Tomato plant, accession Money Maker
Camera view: horizontal (90 deg, fisheye); turntable rotation: 90 degrees
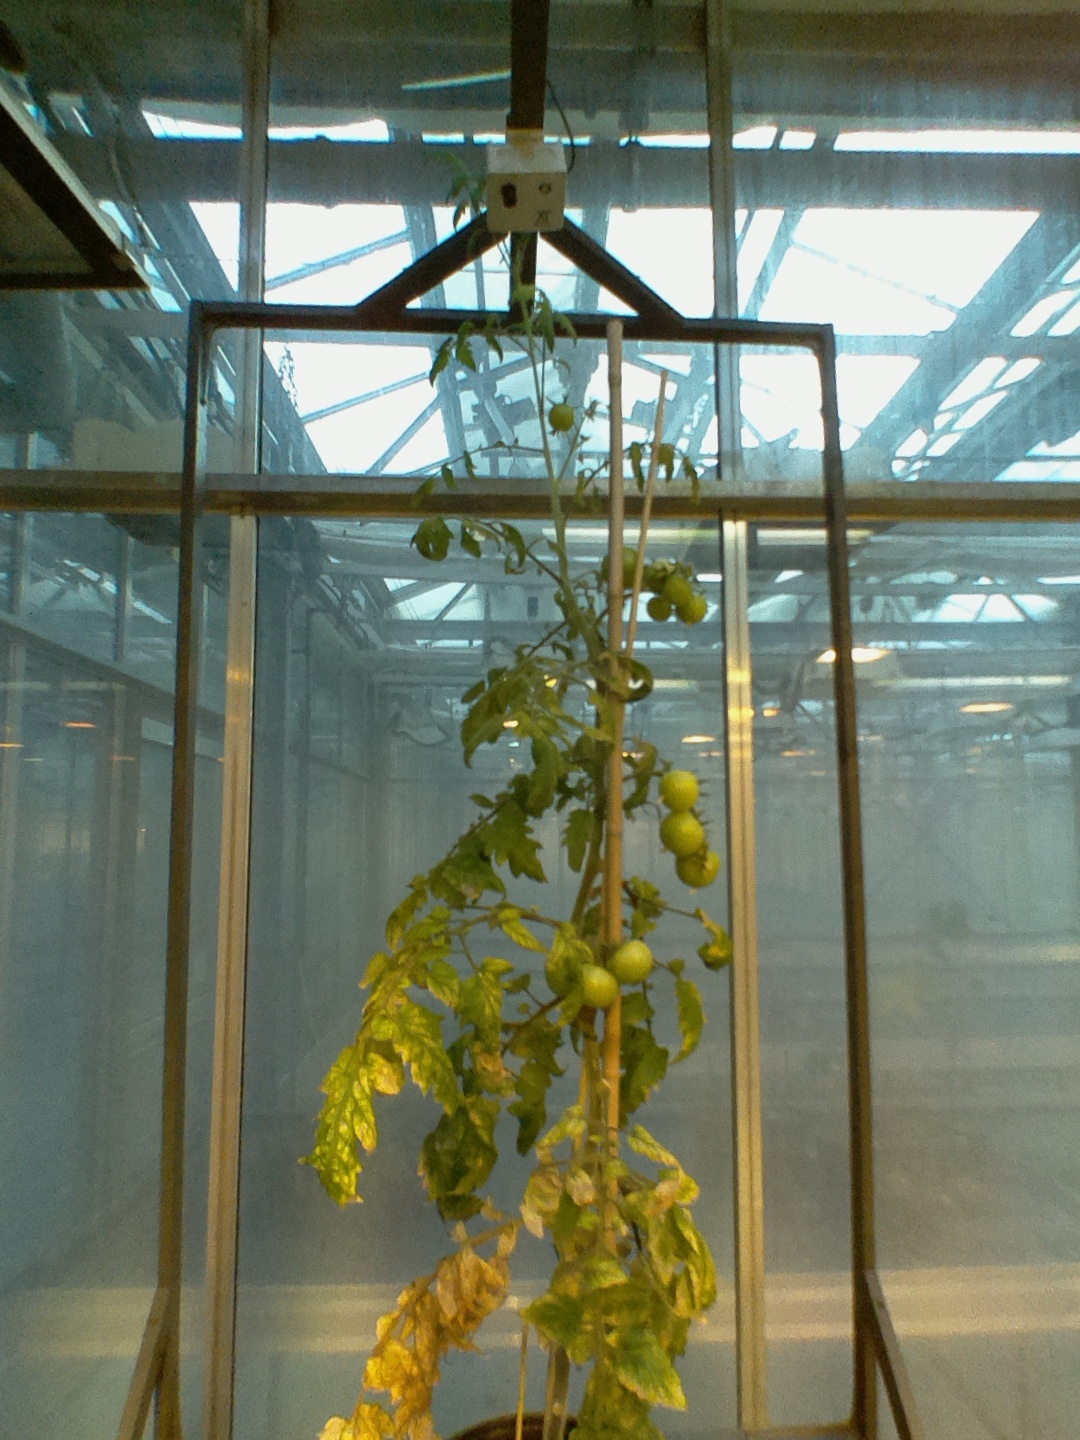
BBCH growth stage 79: 90% -100% of final fruit size